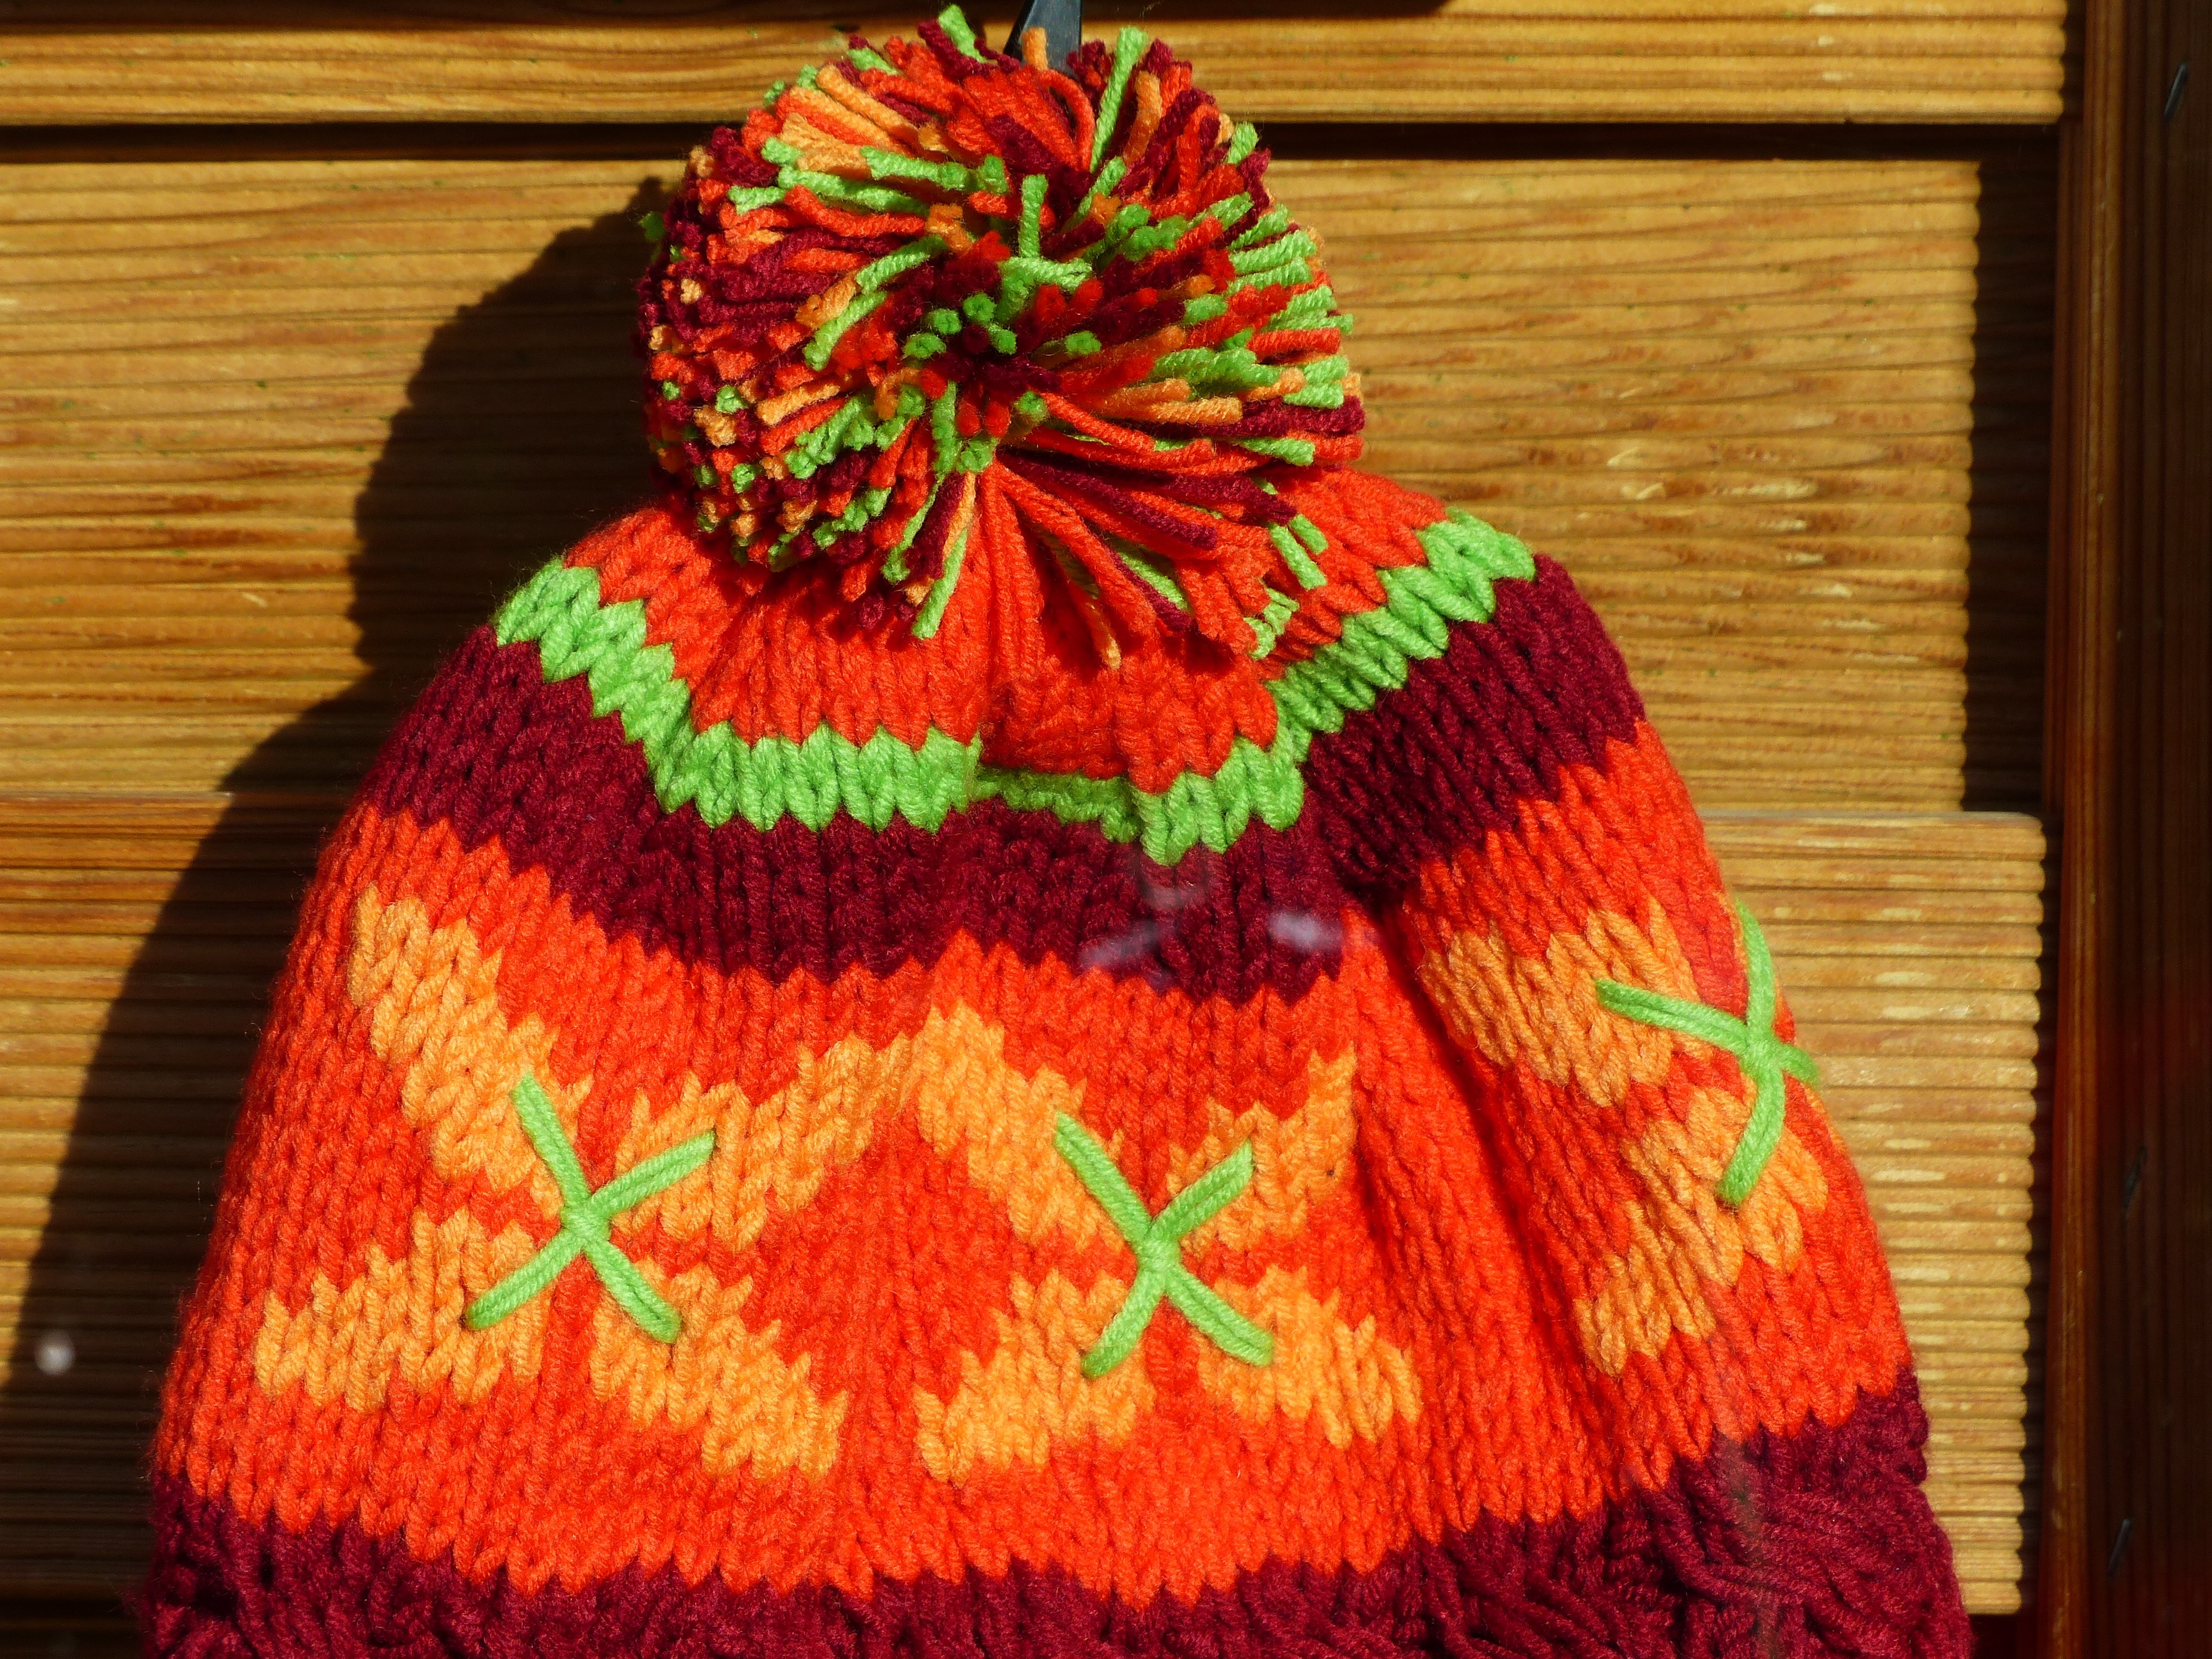
warm, orange, pattern, red, clothing, colorful, wool, beanie, cheerful, crochet, knitting, textile, art, cap, knitted, knit beanie cap, retired, bobble hat, knit cap